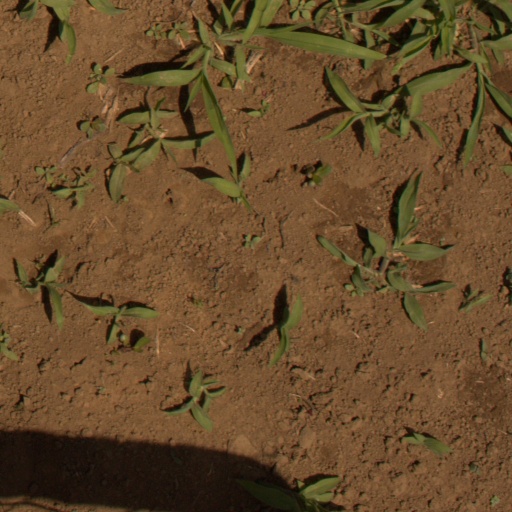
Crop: Jerusalem artichoke